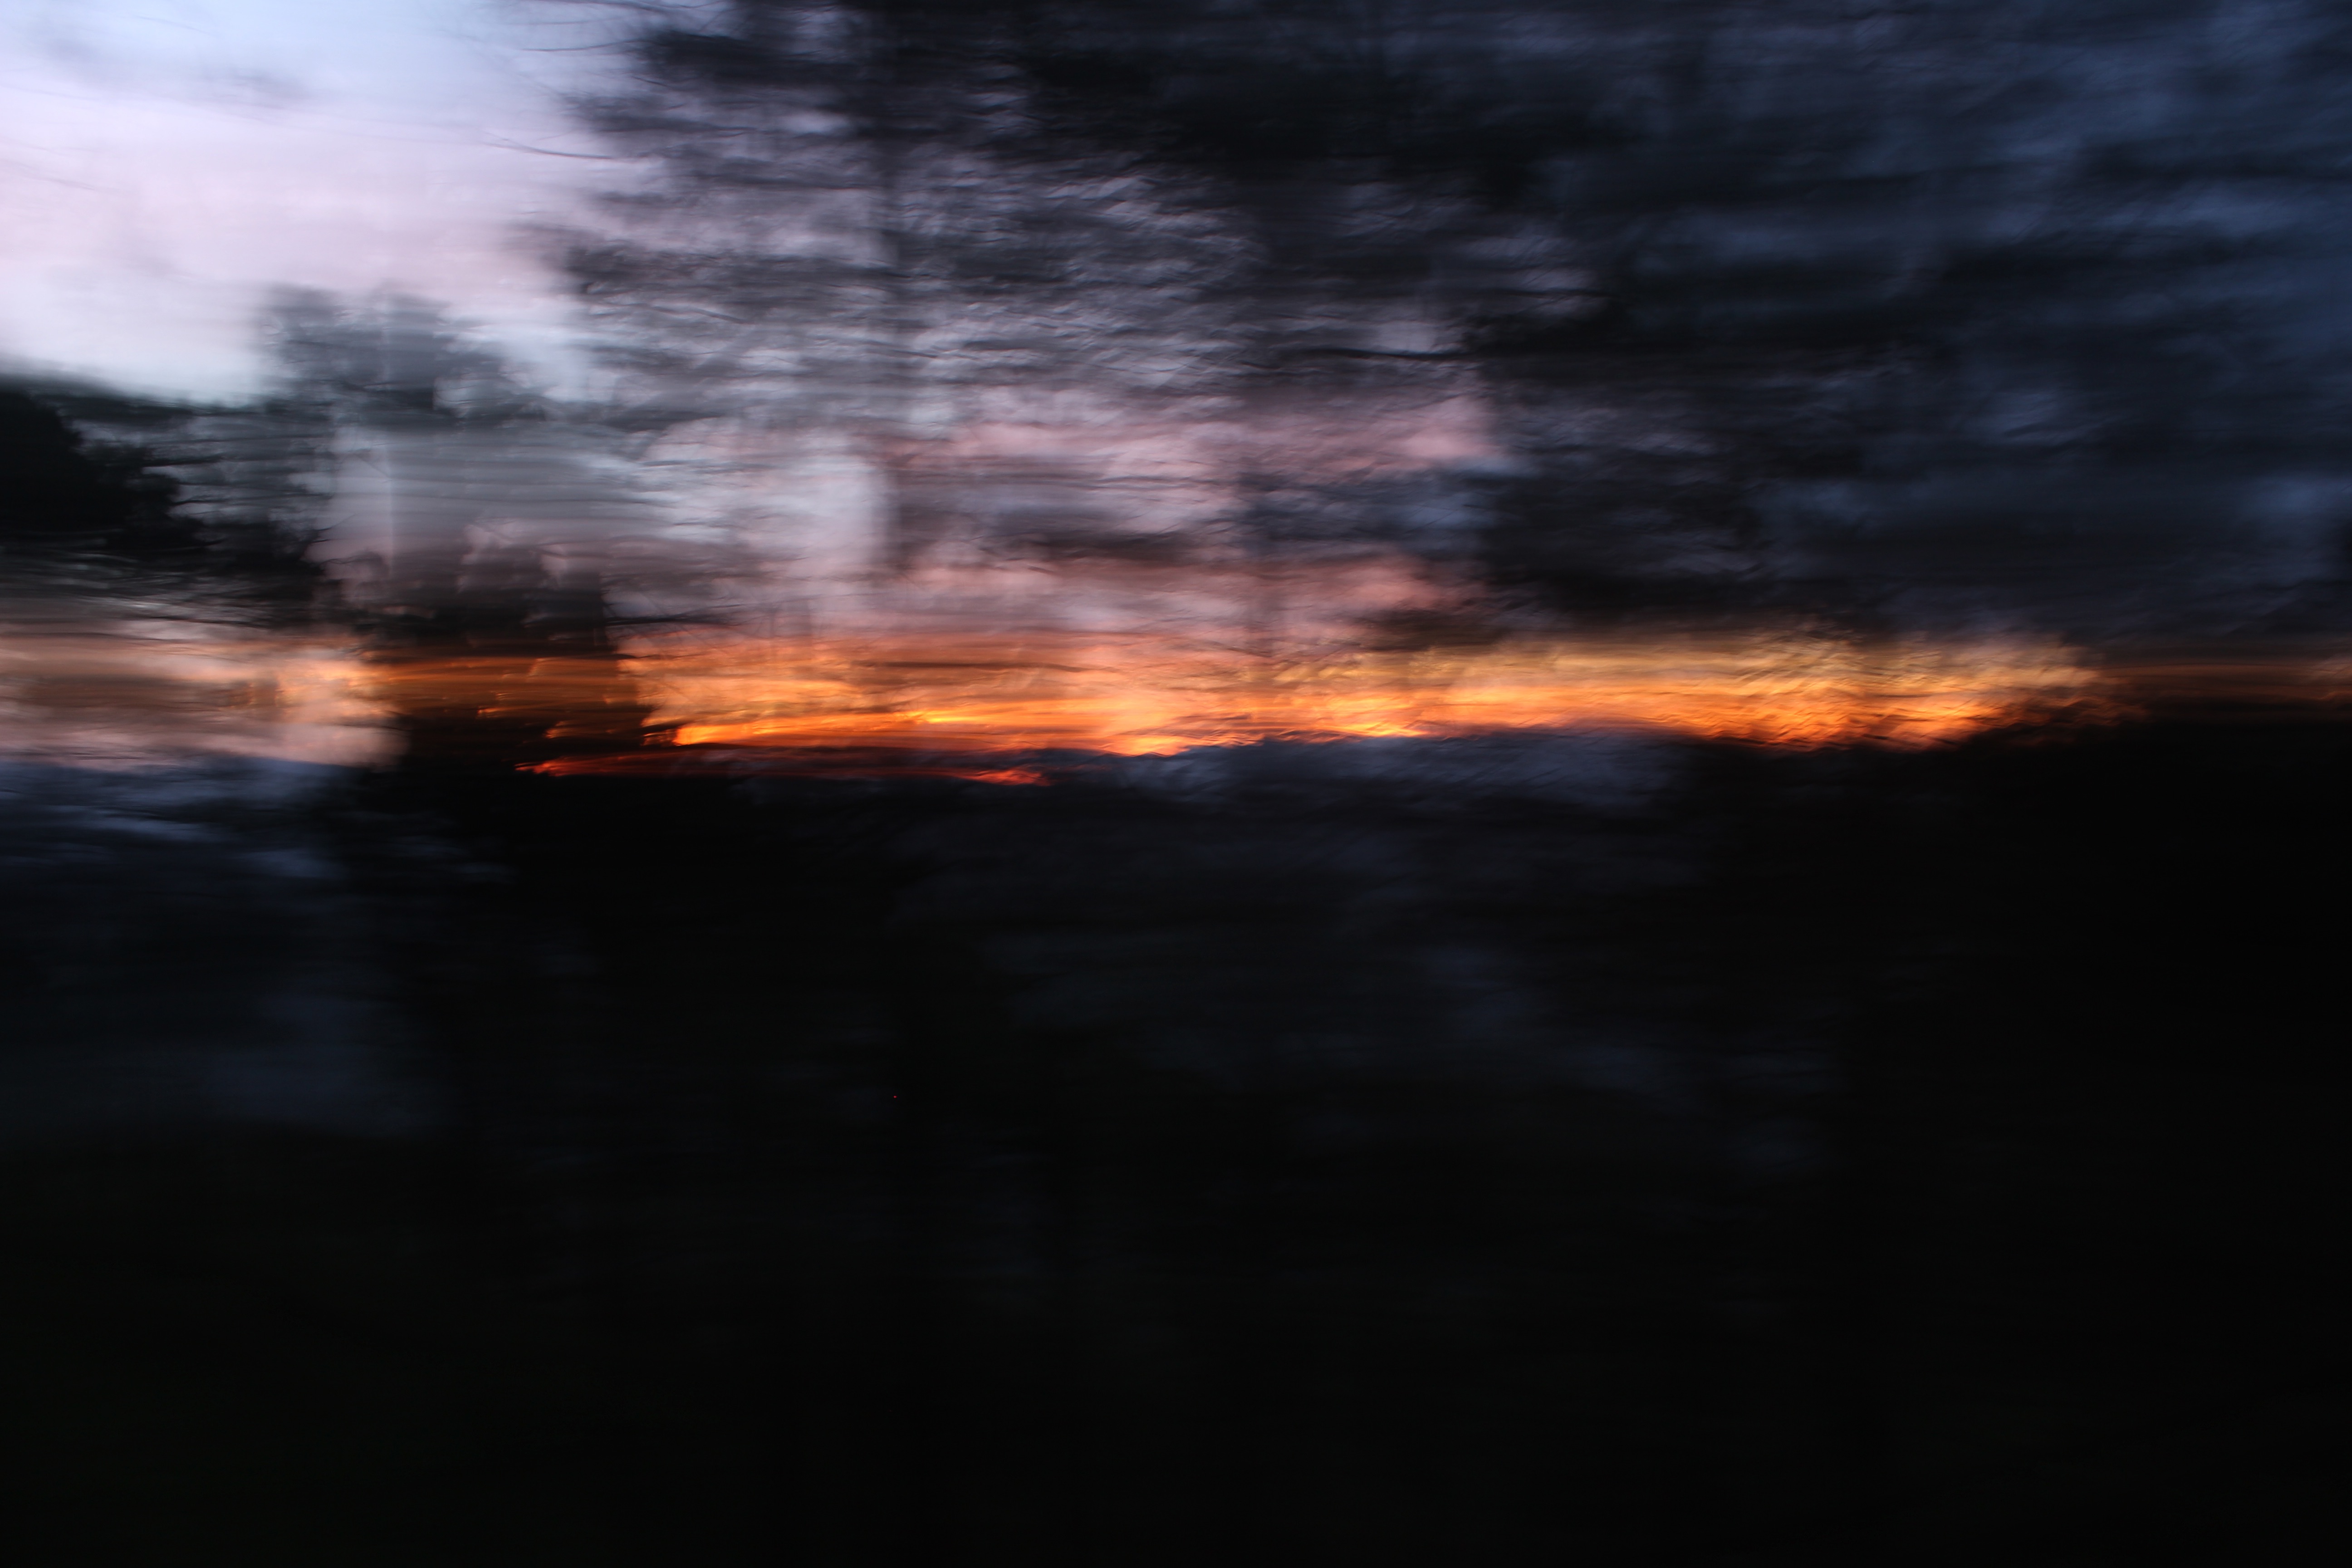
light, cloud, sky, sunrise, sunset, sunlight, morning, dawn, atmosphere, dusk, evening, reflection, darkness